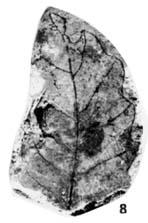
一个化石属于被子植物，其特征描述:leaf lamina typically obovate, leaf apices mostly acute, typically like marginal teeth in shape but a little larger; leaf bases mainly symmetrical, of variable shape, typically narrow, auriculate, cordate, petioles short. leaf margin toothed, teeth urticoid, mostly u, sometimes u1, rarely u2. tooth apices typically up-curved, rarely straight, never recurved. venation predominantly craspedodromous.